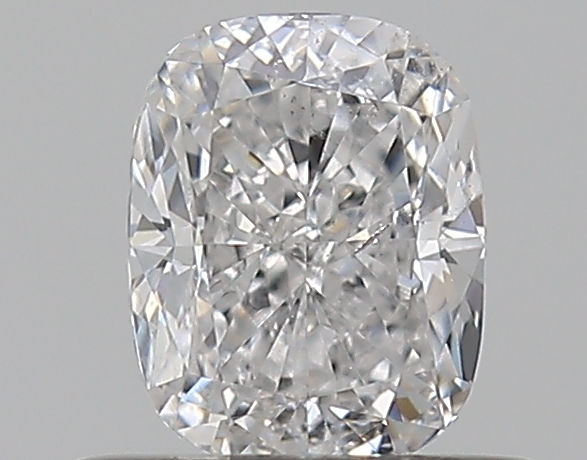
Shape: cushion
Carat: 0.5
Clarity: SI1
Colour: E
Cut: VG
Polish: EX
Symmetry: VG
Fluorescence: N
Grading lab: GIA
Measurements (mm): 5.09 x 3.97 x 2.83